Arena Corinthians

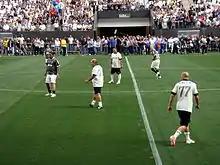
Rivellino (between Vampeta and Alessandro) scored the first goal at the inaugural match at Arena Corinthians

The first event held in the arena was an Ivete Sangalo show for 3,000, celebrating the club's 103rd anniversary on 29 September 2013. The first public football matches at the stadium consisted of friendlies between former Corinthians players on 10 May 2014. More than 100 players played at the event.